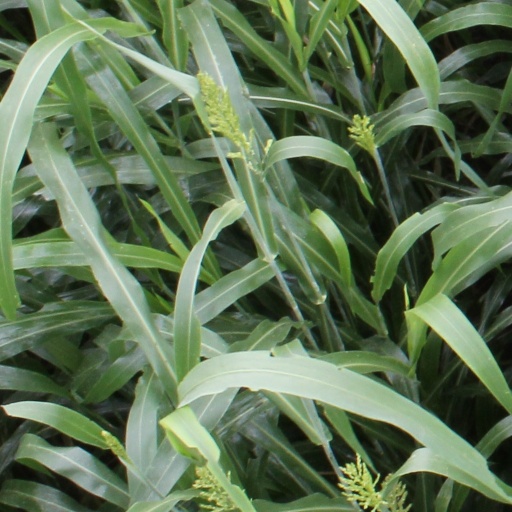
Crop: sorghum